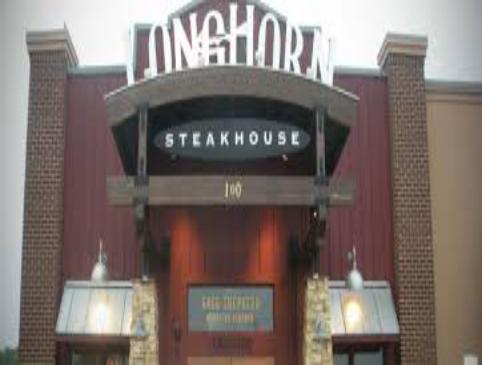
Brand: LongHorn Steakhouse
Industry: Food